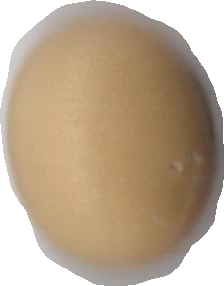
Variety: Anjasmoro